Kirksville Air Force Station

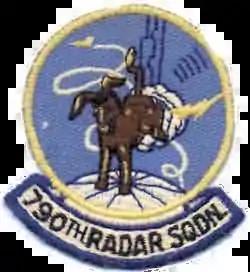
Emblem of the 790th Radar Squadron

Kirksville Air Force Station (ADC ID: P-64, NORAD ID: Z-64) is a closed United States Air Force General Surveillance Radar station. It is located north of Kirksville, Missouri. It was closed by the Air Force in 1968. Today the radar site is used by the Federal Aviation Administration (FAA) as a Joint Surveillance System (JSS) site.